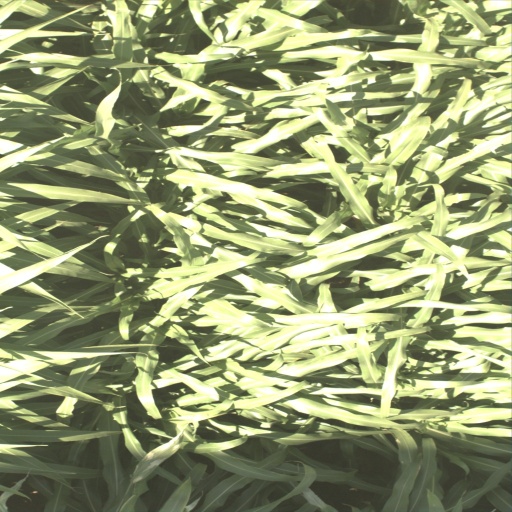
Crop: sorghum